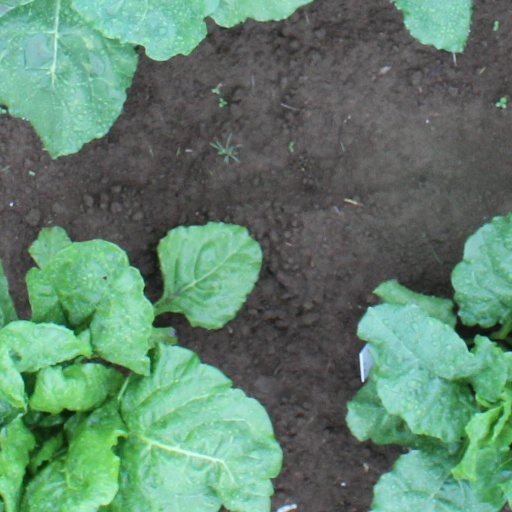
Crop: sugar beet